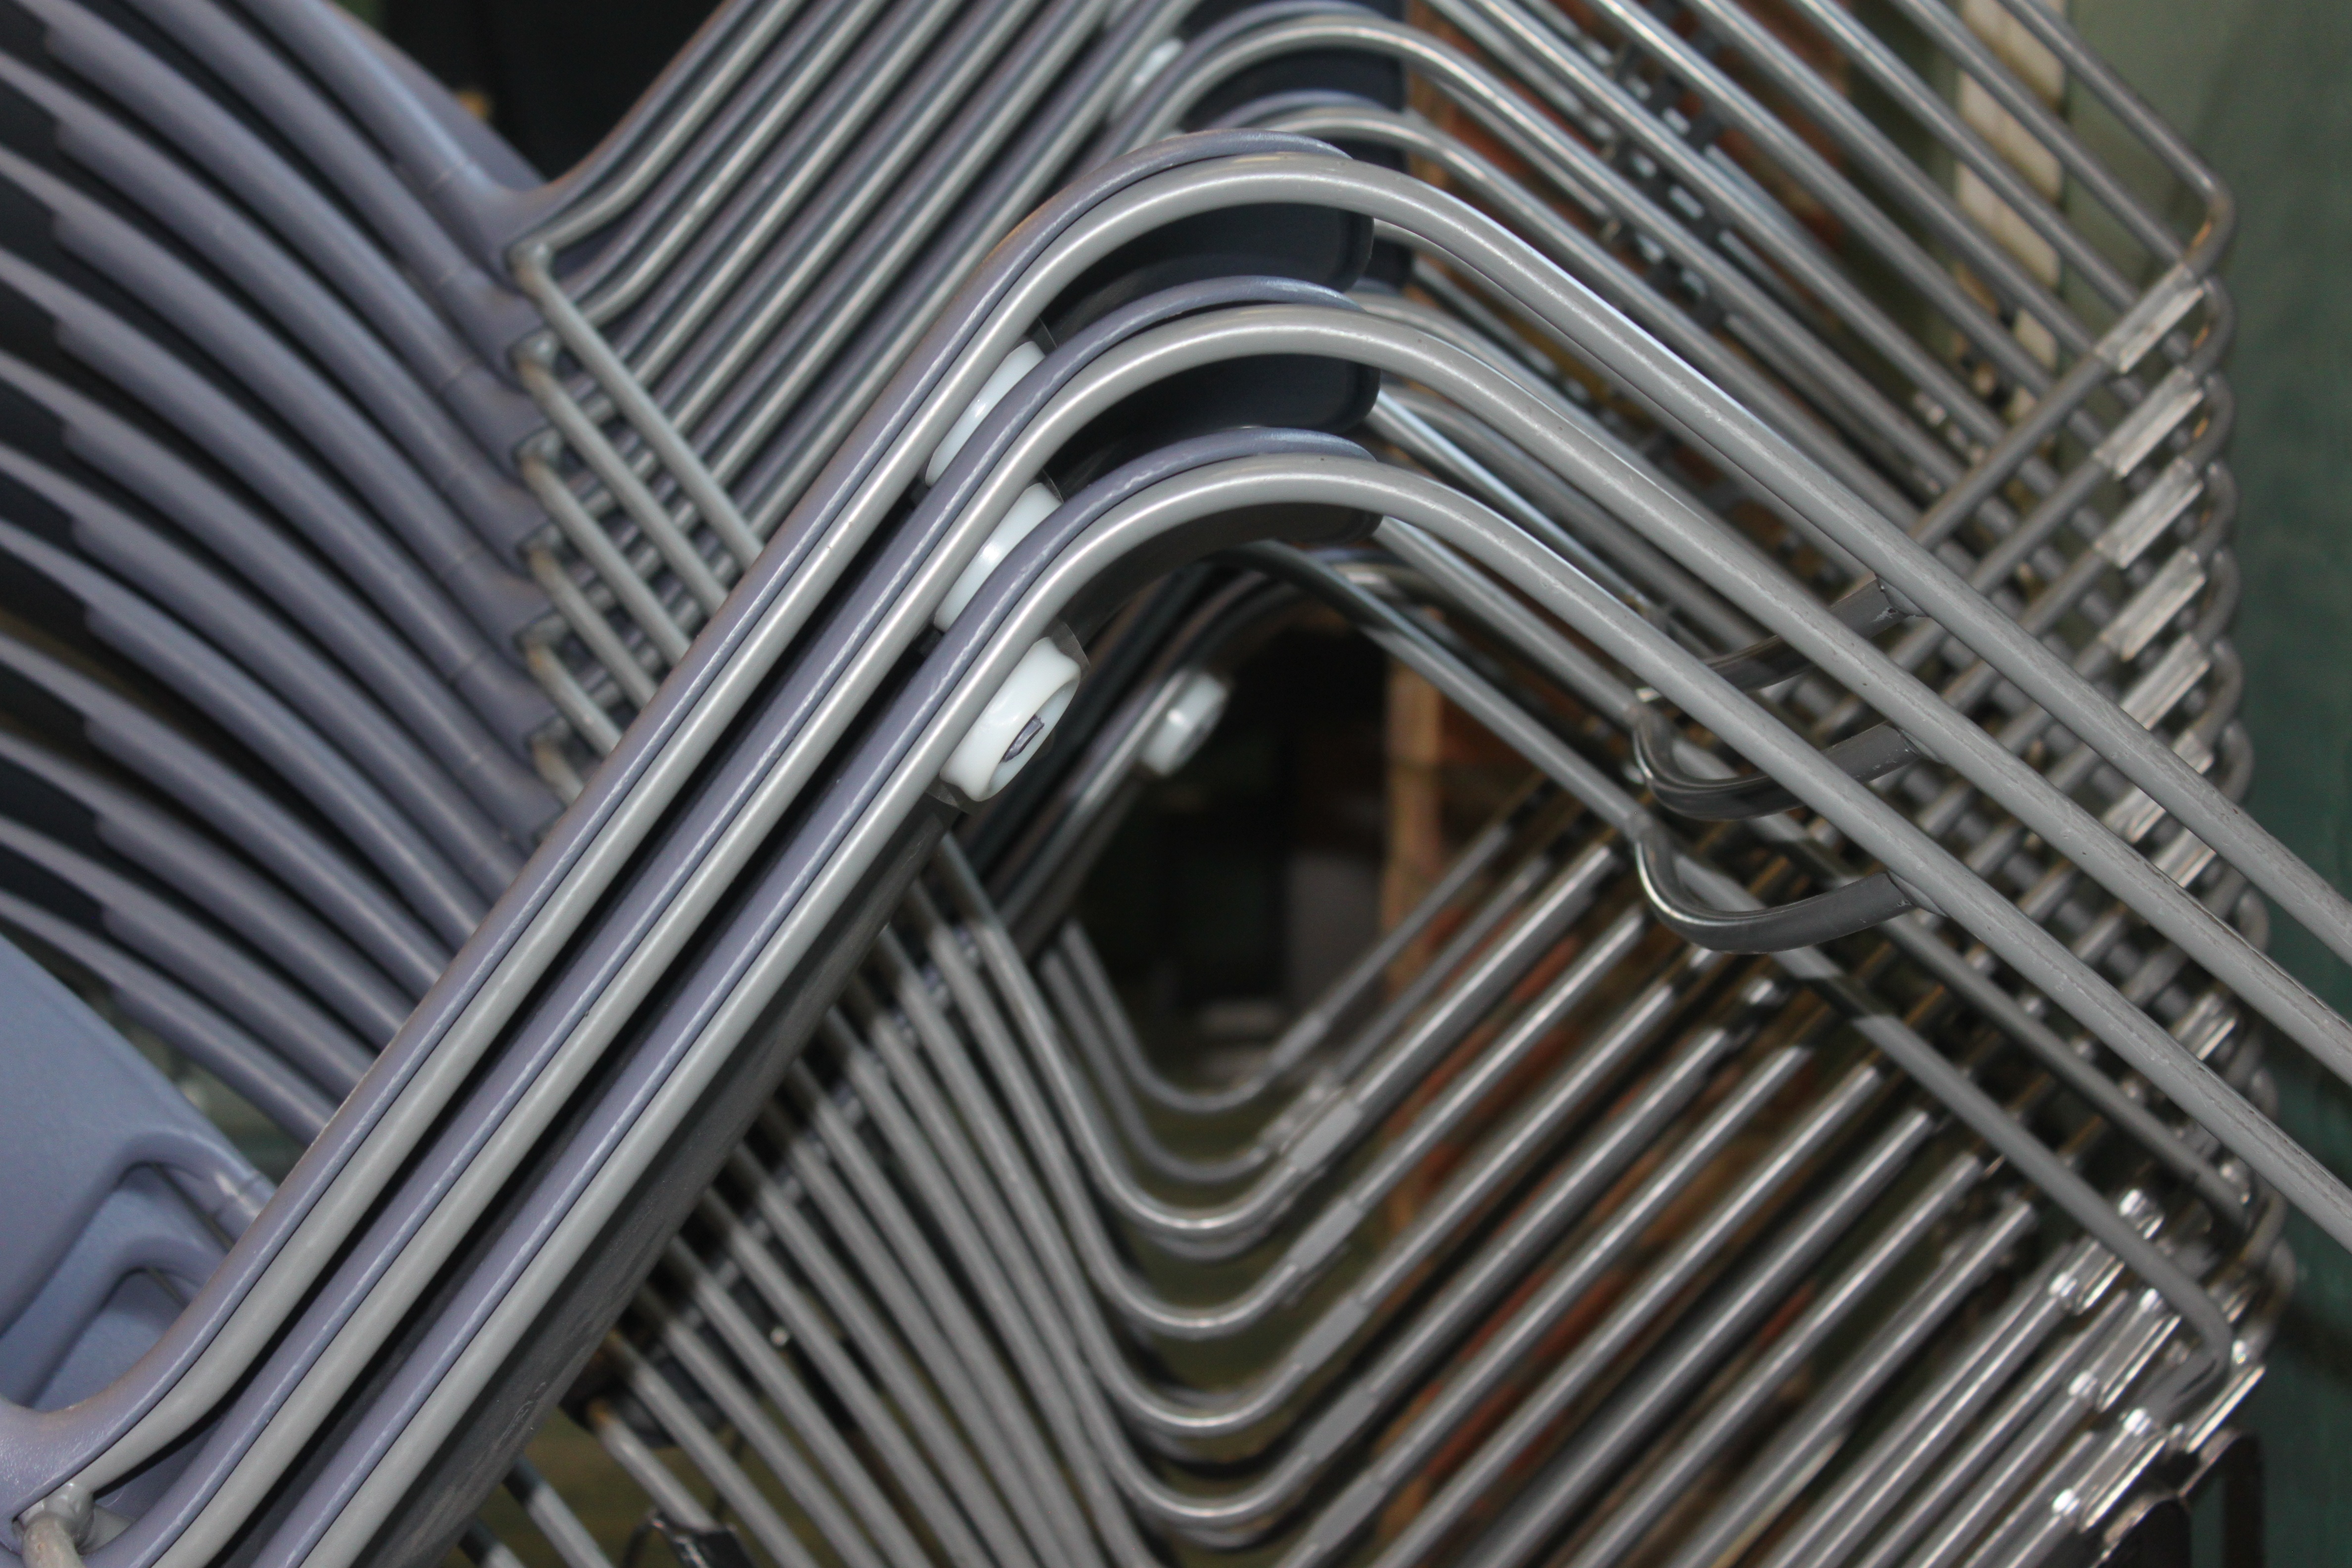
wheel, spiral, line, geometric, metal, material, chairs, library, stacked, iron, aircraft engine